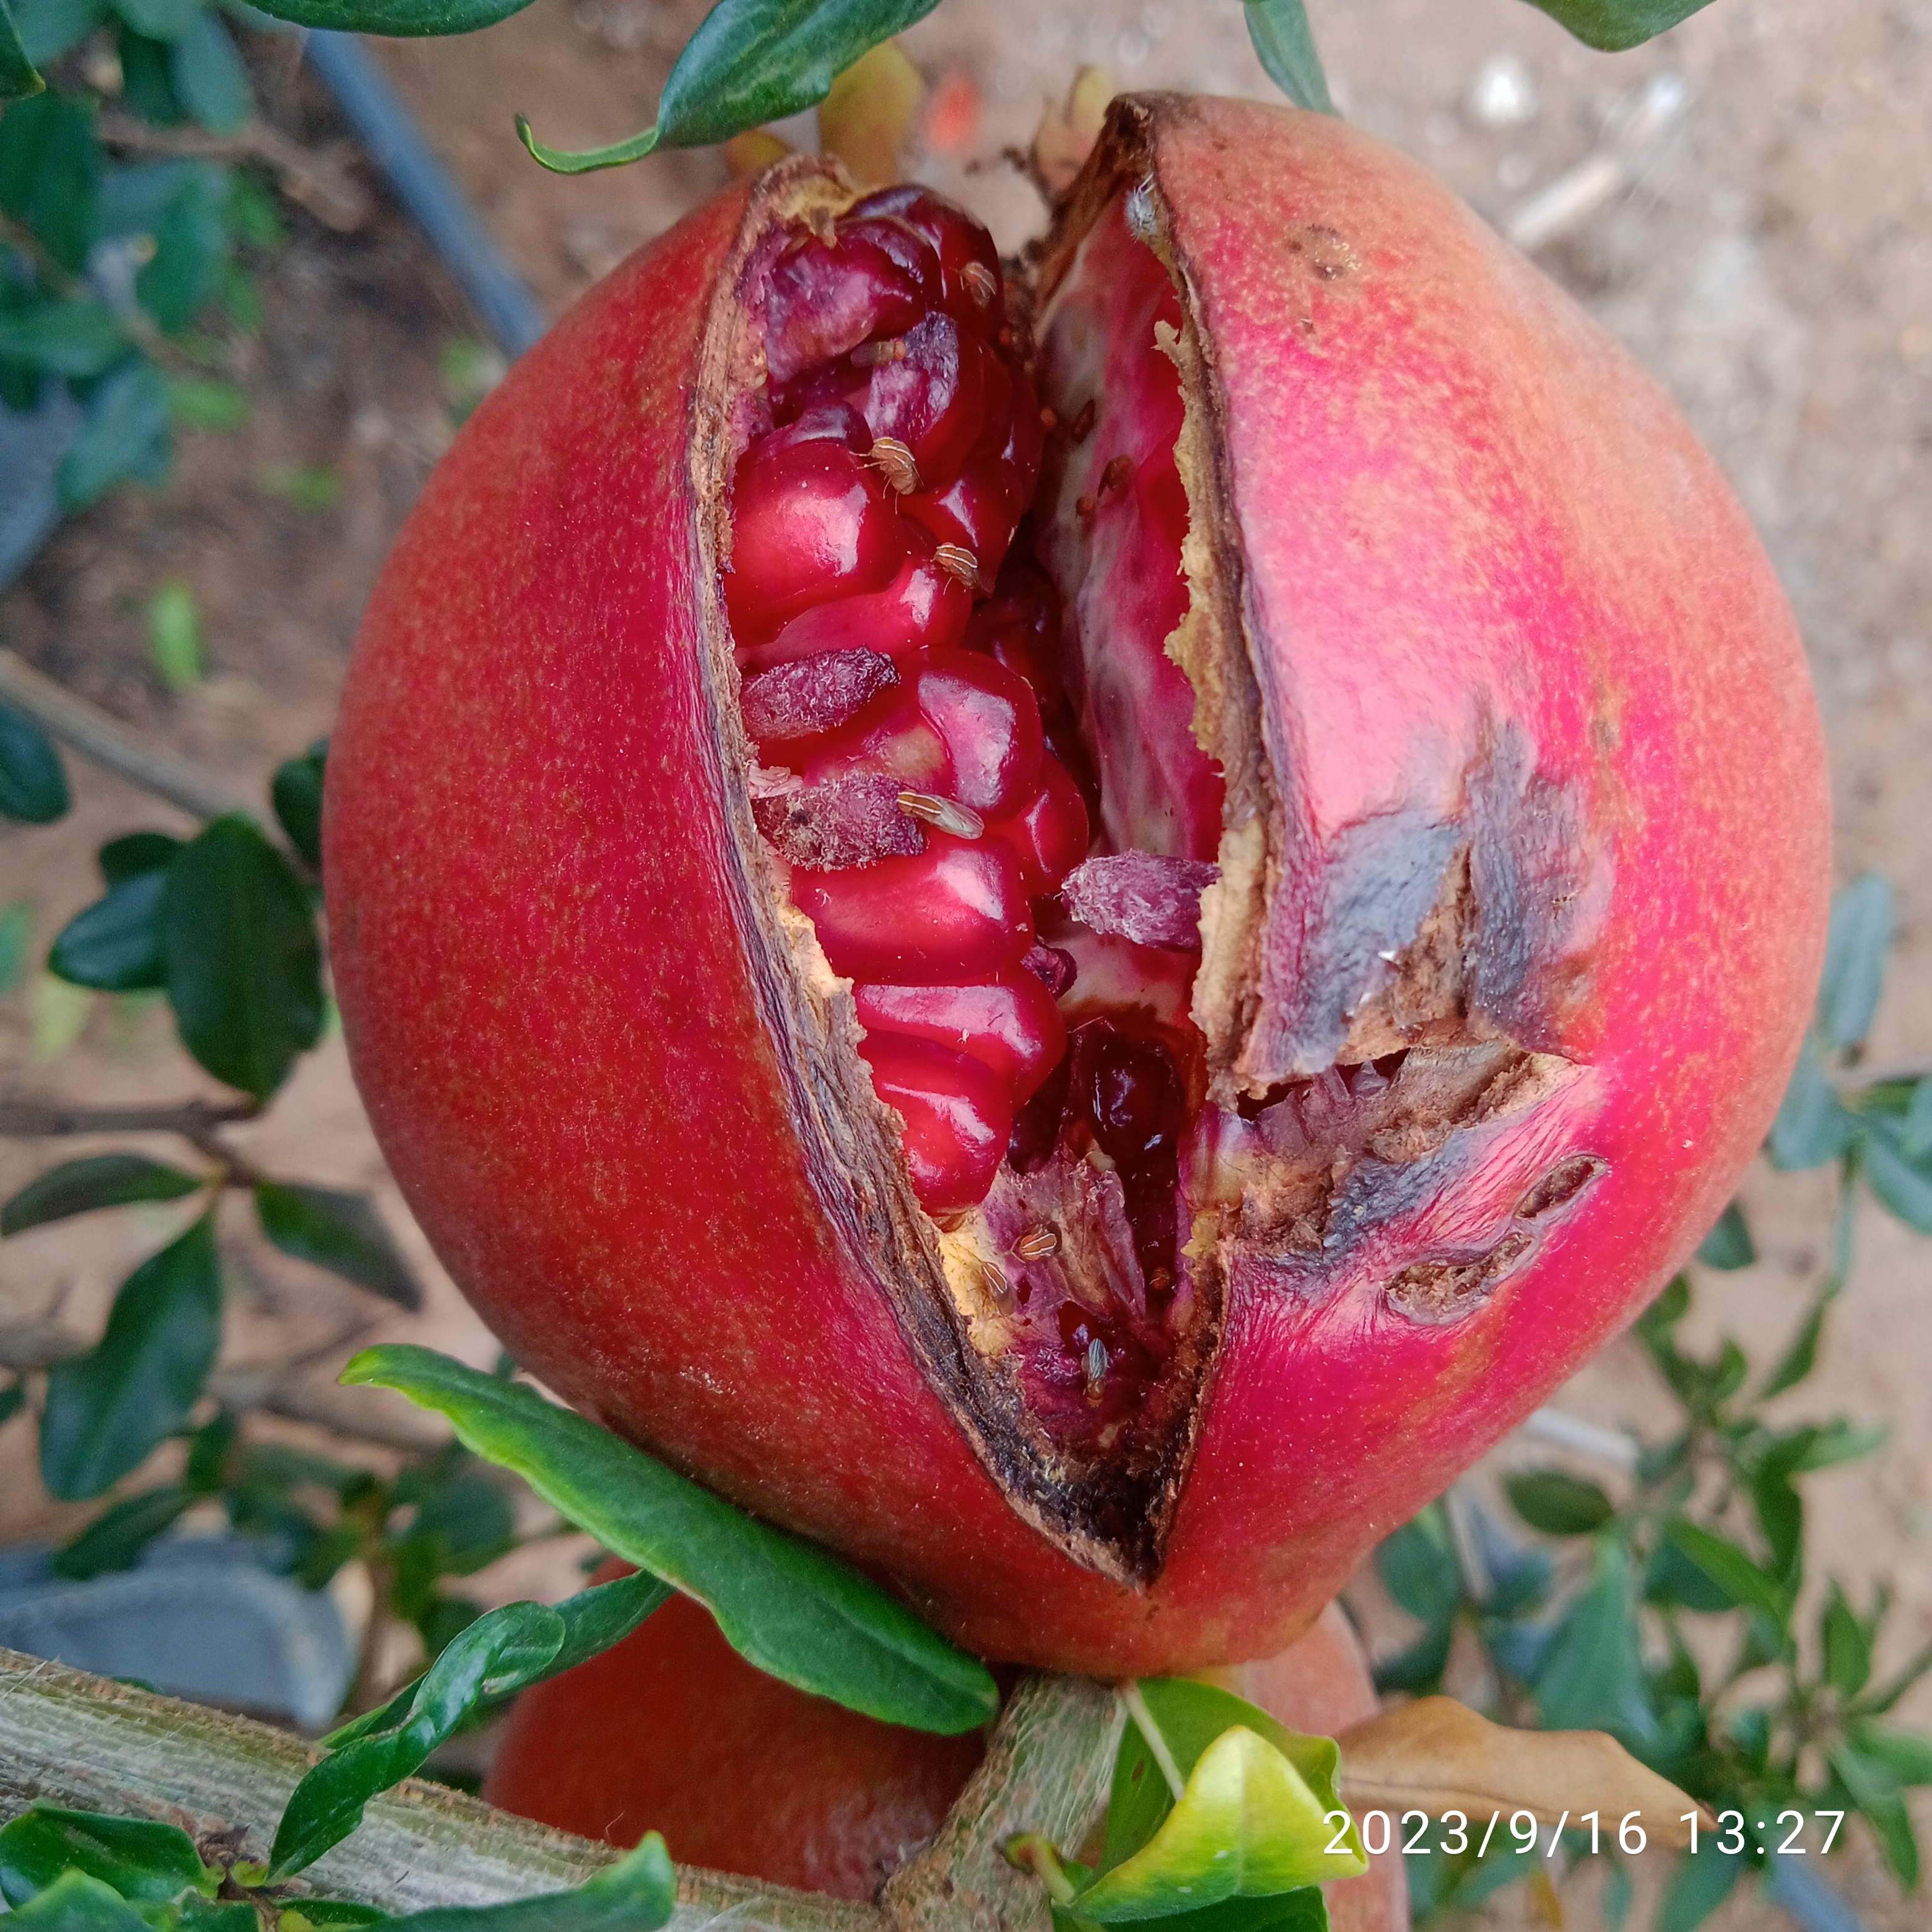
Label: Bacterial_Blight